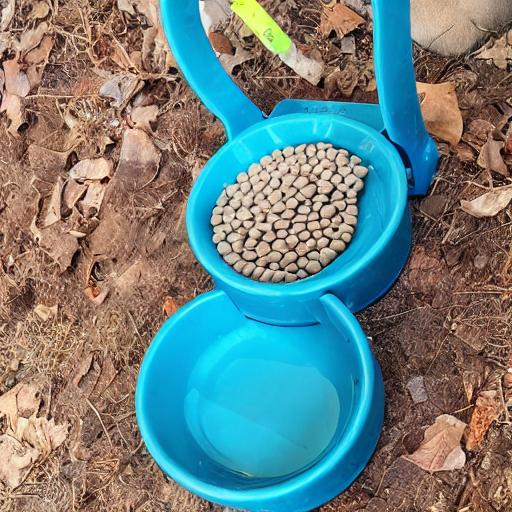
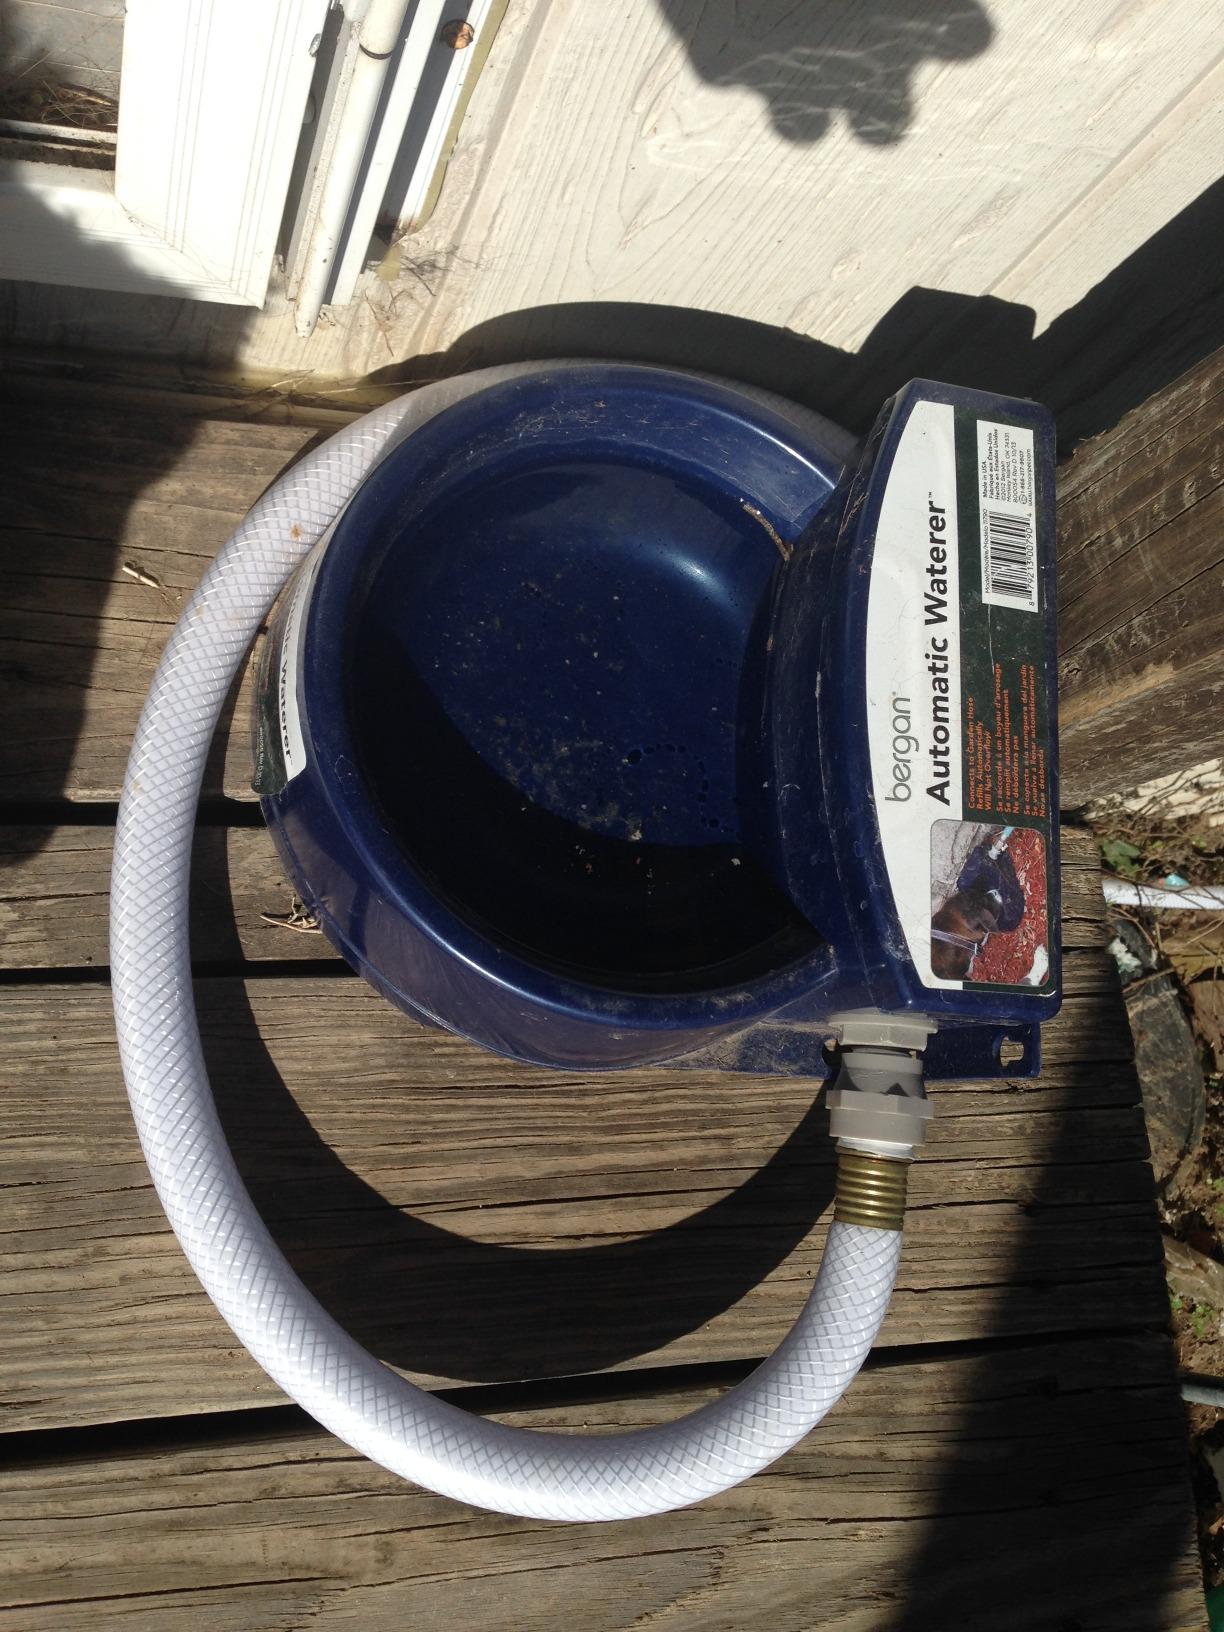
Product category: items_bowl
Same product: no